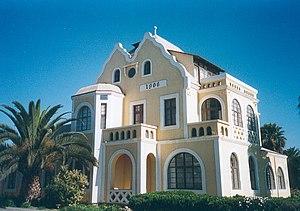
Auteur de la photo
Swakopmund est une ville et une station balnéaire de la Namibie située sur la côte atlantique.